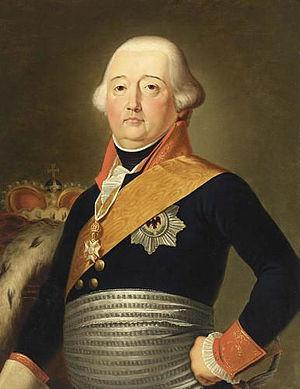
La franc-maçonnerie s'est établie à Bruxelles dès le XVIIIᵉ siècle où elle s'est rapidement répandue parmi les élites urbaines.